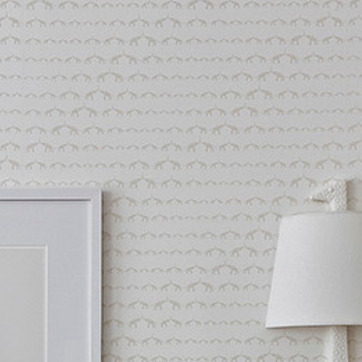
Material: wallpaper